Hong-Chih Kuo

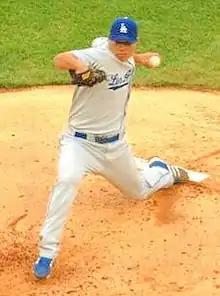
Kuo pitching for the Los Angeles Dodgers in 2007

On June 12, 2007, Kuo hit a 412-foot home run and became the first Taiwanese player to hit a home run in MLB.